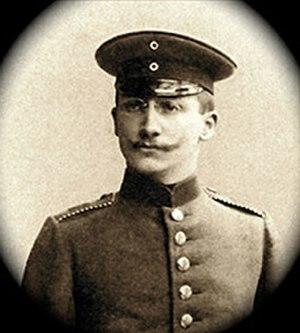
Leo Schnug, né le 17 février 1878 à Strasbourg en Alsace et décédé le 15 décembre 1933 à l’hôpital psychiatrique de Brumath-Stephansfeld, est un peintre et illustrateur alsacien
Léo Schnug est un artiste peintre et illustrateur français d'origine allemande qui fut membre du cercle de Saint-Léonard. Il est né le 17 février 1878 à Strasbourg dans l'Empire allemand et mort le 15 décembre 1933 à l’hôpital psychiatrique de Stephansfeld, à Brumath, Bas-Rhin.